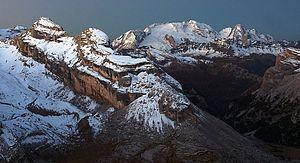
Les Dolomites constituent un massif montagneux des Préalpes orientales méridionales qui s'élève en Italie, à part environ égale entre le Trentin-Haut-Adige et la Vénétie. Il culmine à 3 343 mètres d'altitude à la Marmolada. Massif à géomorphologie bigarrée, il est caractérisé par une abondance de dolomie, roche sédimentaire carbonatée.